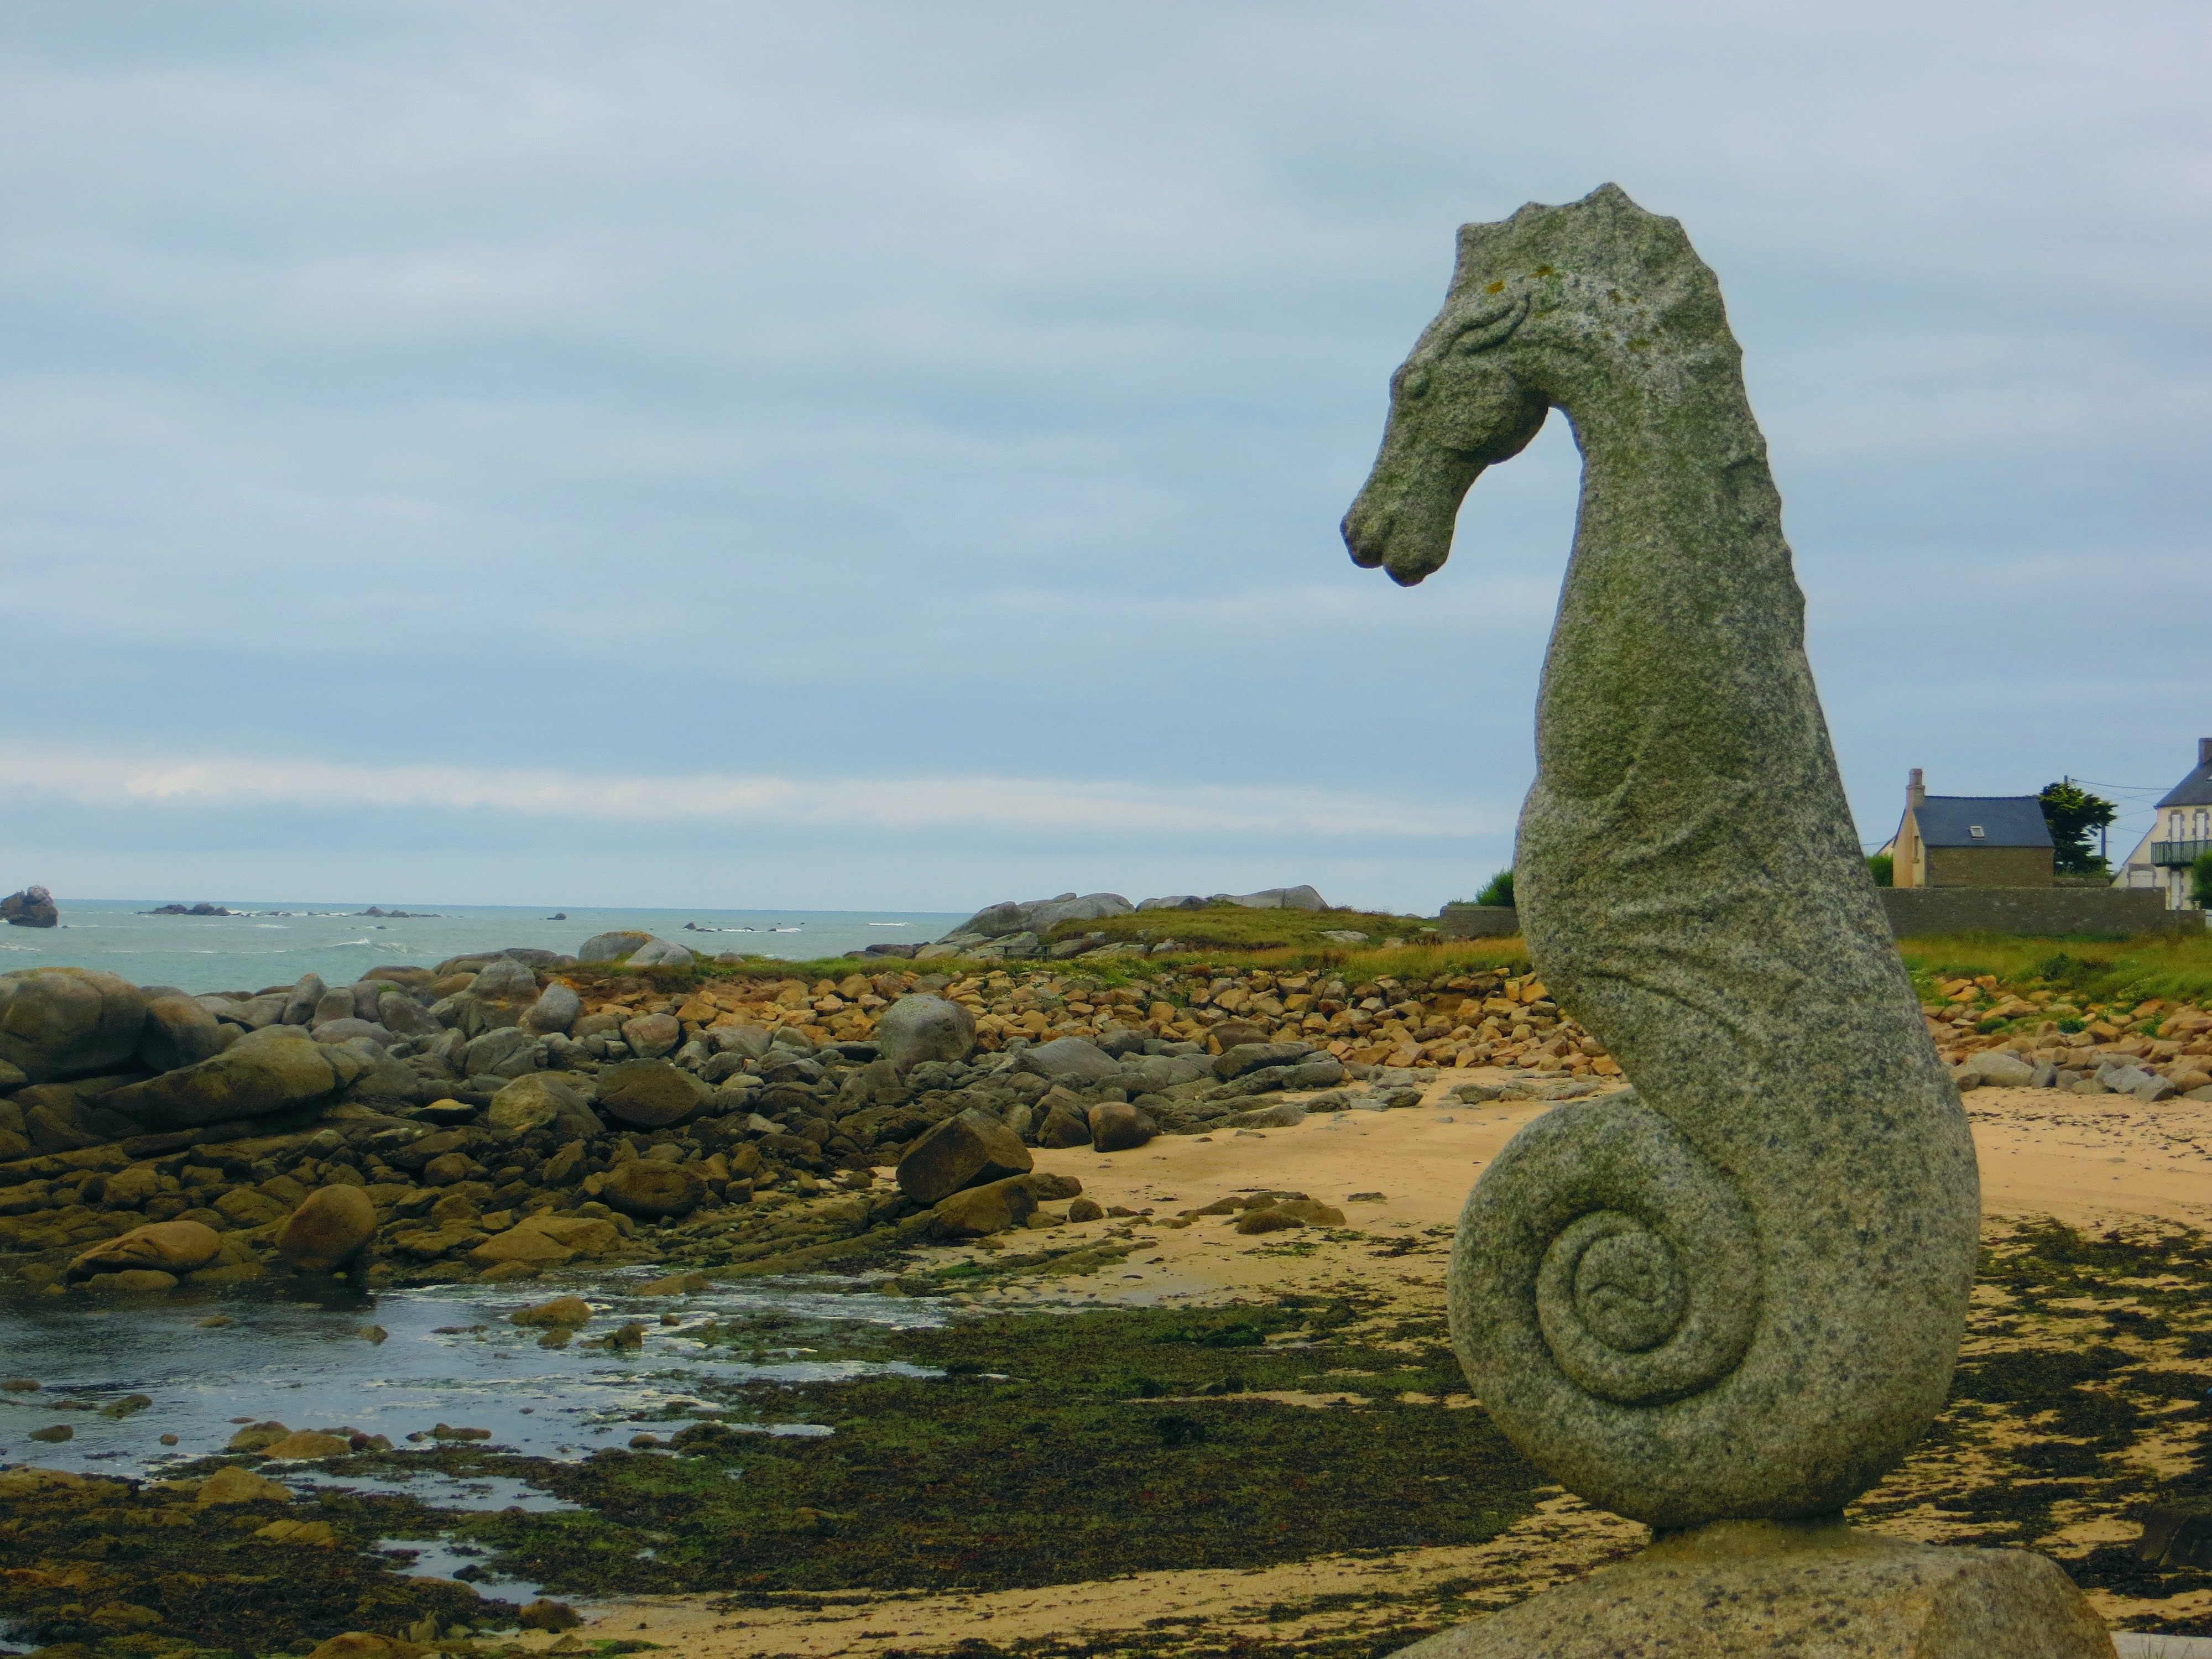
rock, monument, wildlife, statue, sculpture, art